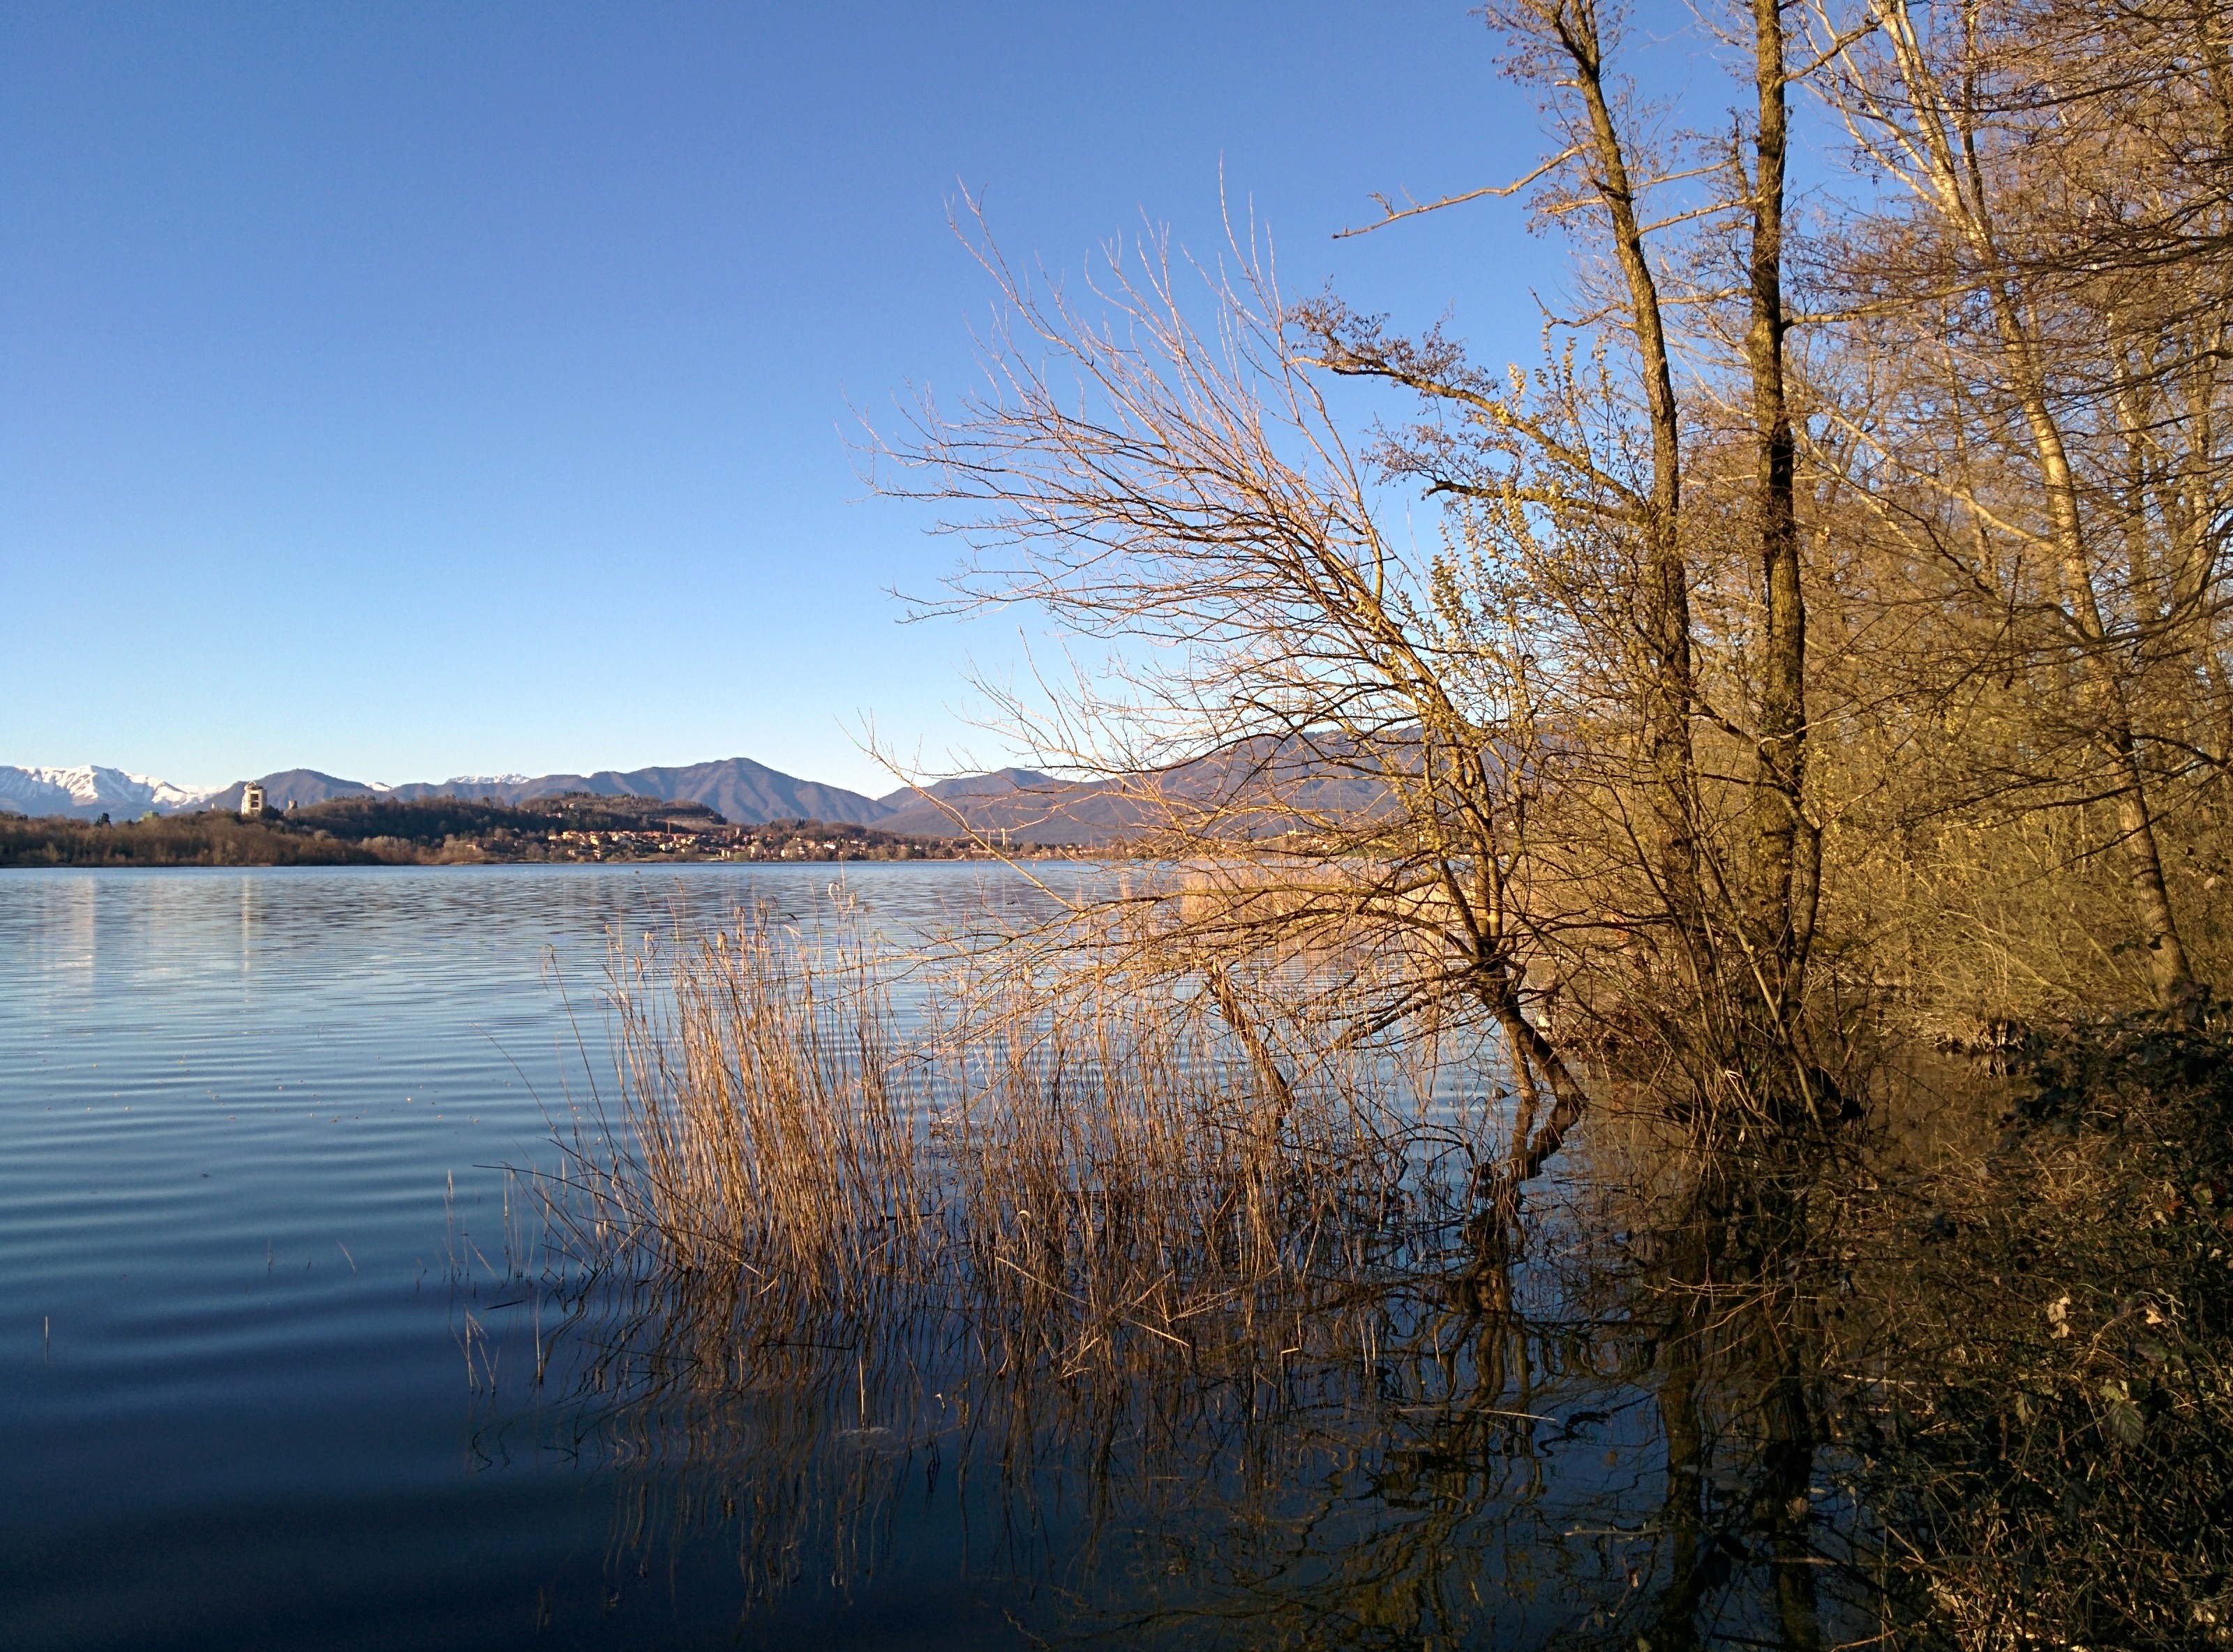
landscape, tree, water, nature, wilderness, winter, sky, skyline, sunlight, morning, lake, dawn, river, dusk, pond, evening, reflection, autumn, italy, reservoir, season, body of water, trees, waves, mountains, shrubs, wetland, reflections, loch, riva, lombardy, rovi, atmospheric phenomenon, woody plant, comabbio